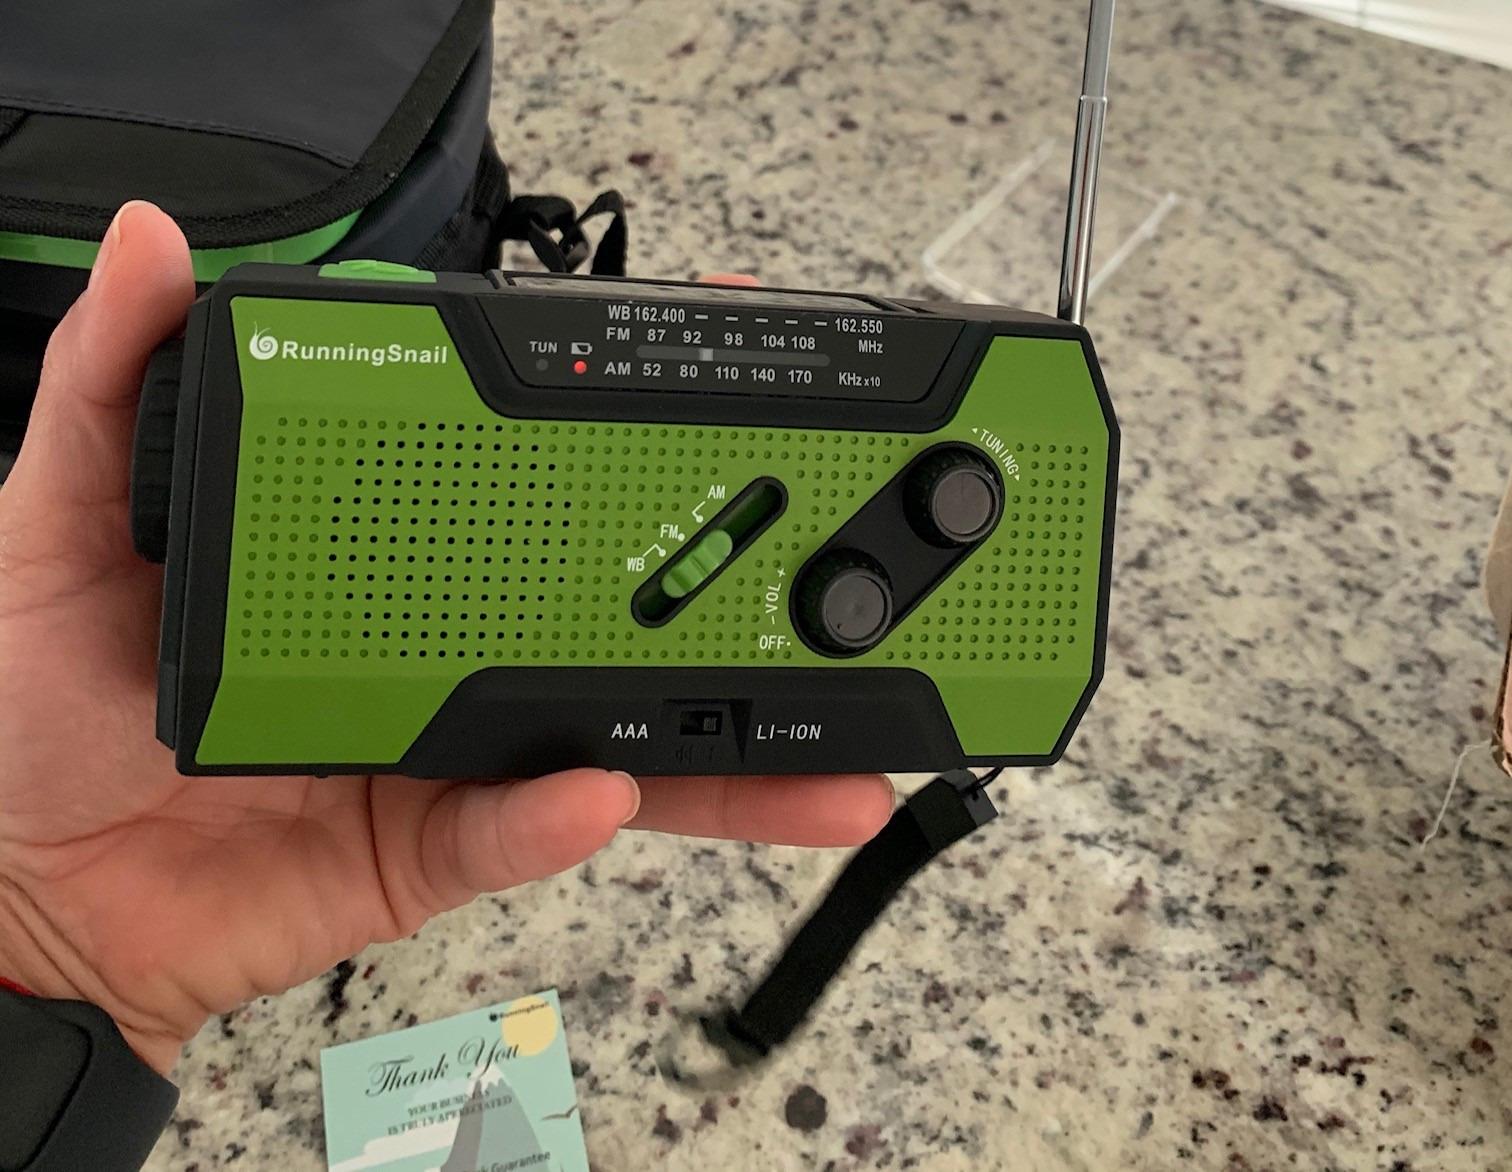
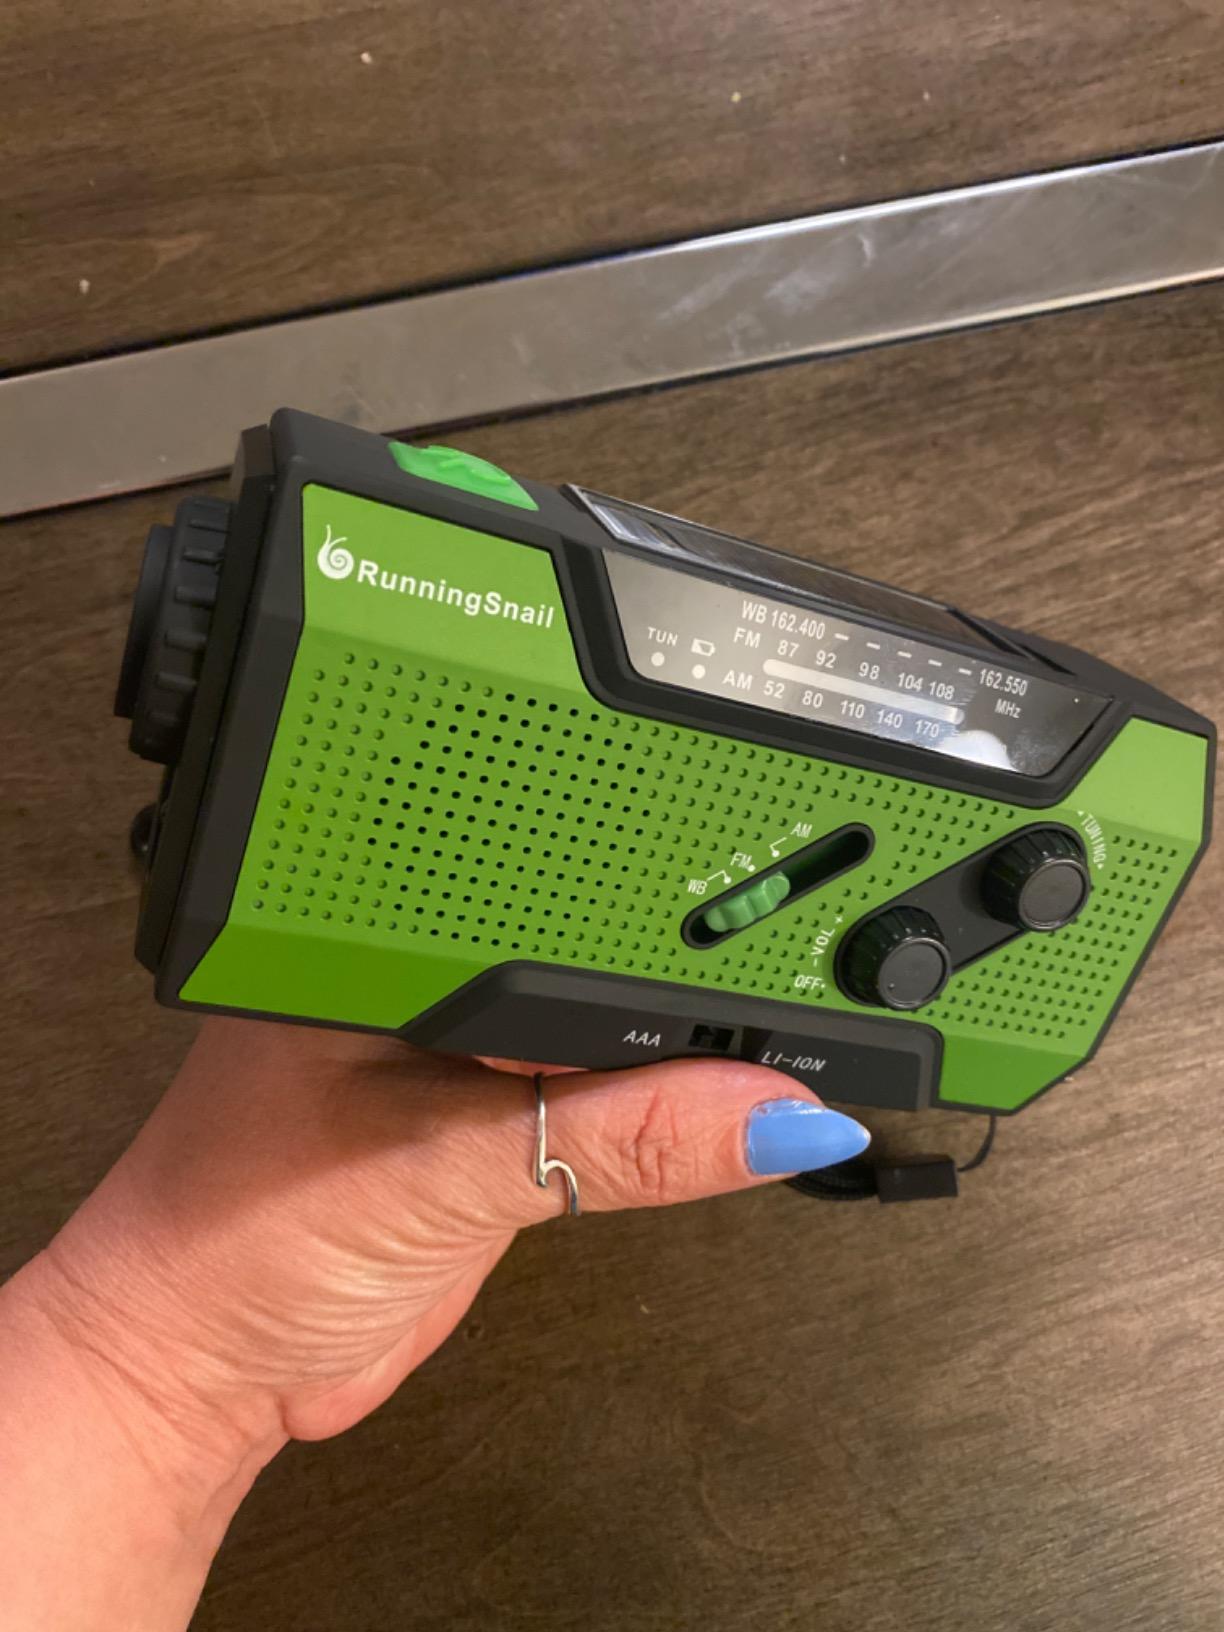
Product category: radio
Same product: yes